Yakov Stefanovich

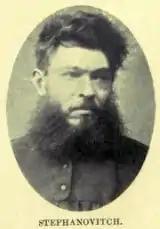

Yakov Vasilevich Stefanovich (Russian: Яков Васильевич Стефанович) (10 December (28 November old style) 1854 –14 April 1915) was a Ukrainian narodnik revolutionary.